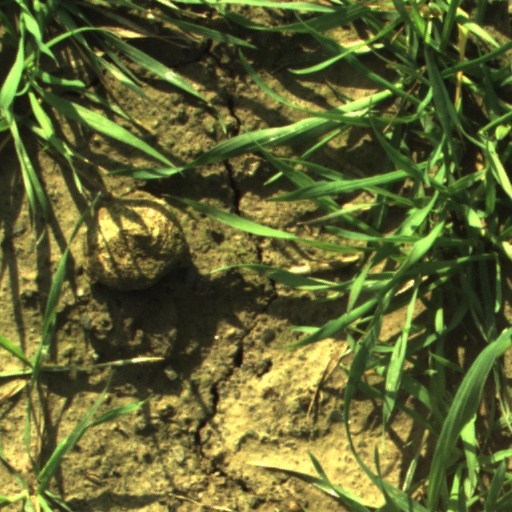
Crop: wheat